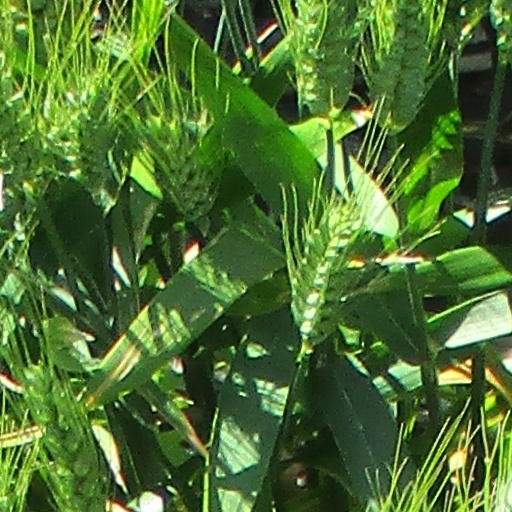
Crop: wheat